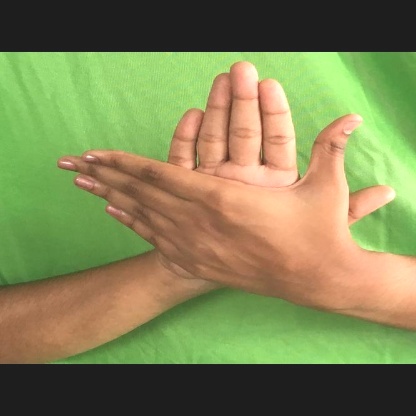
Mudra: Chakra